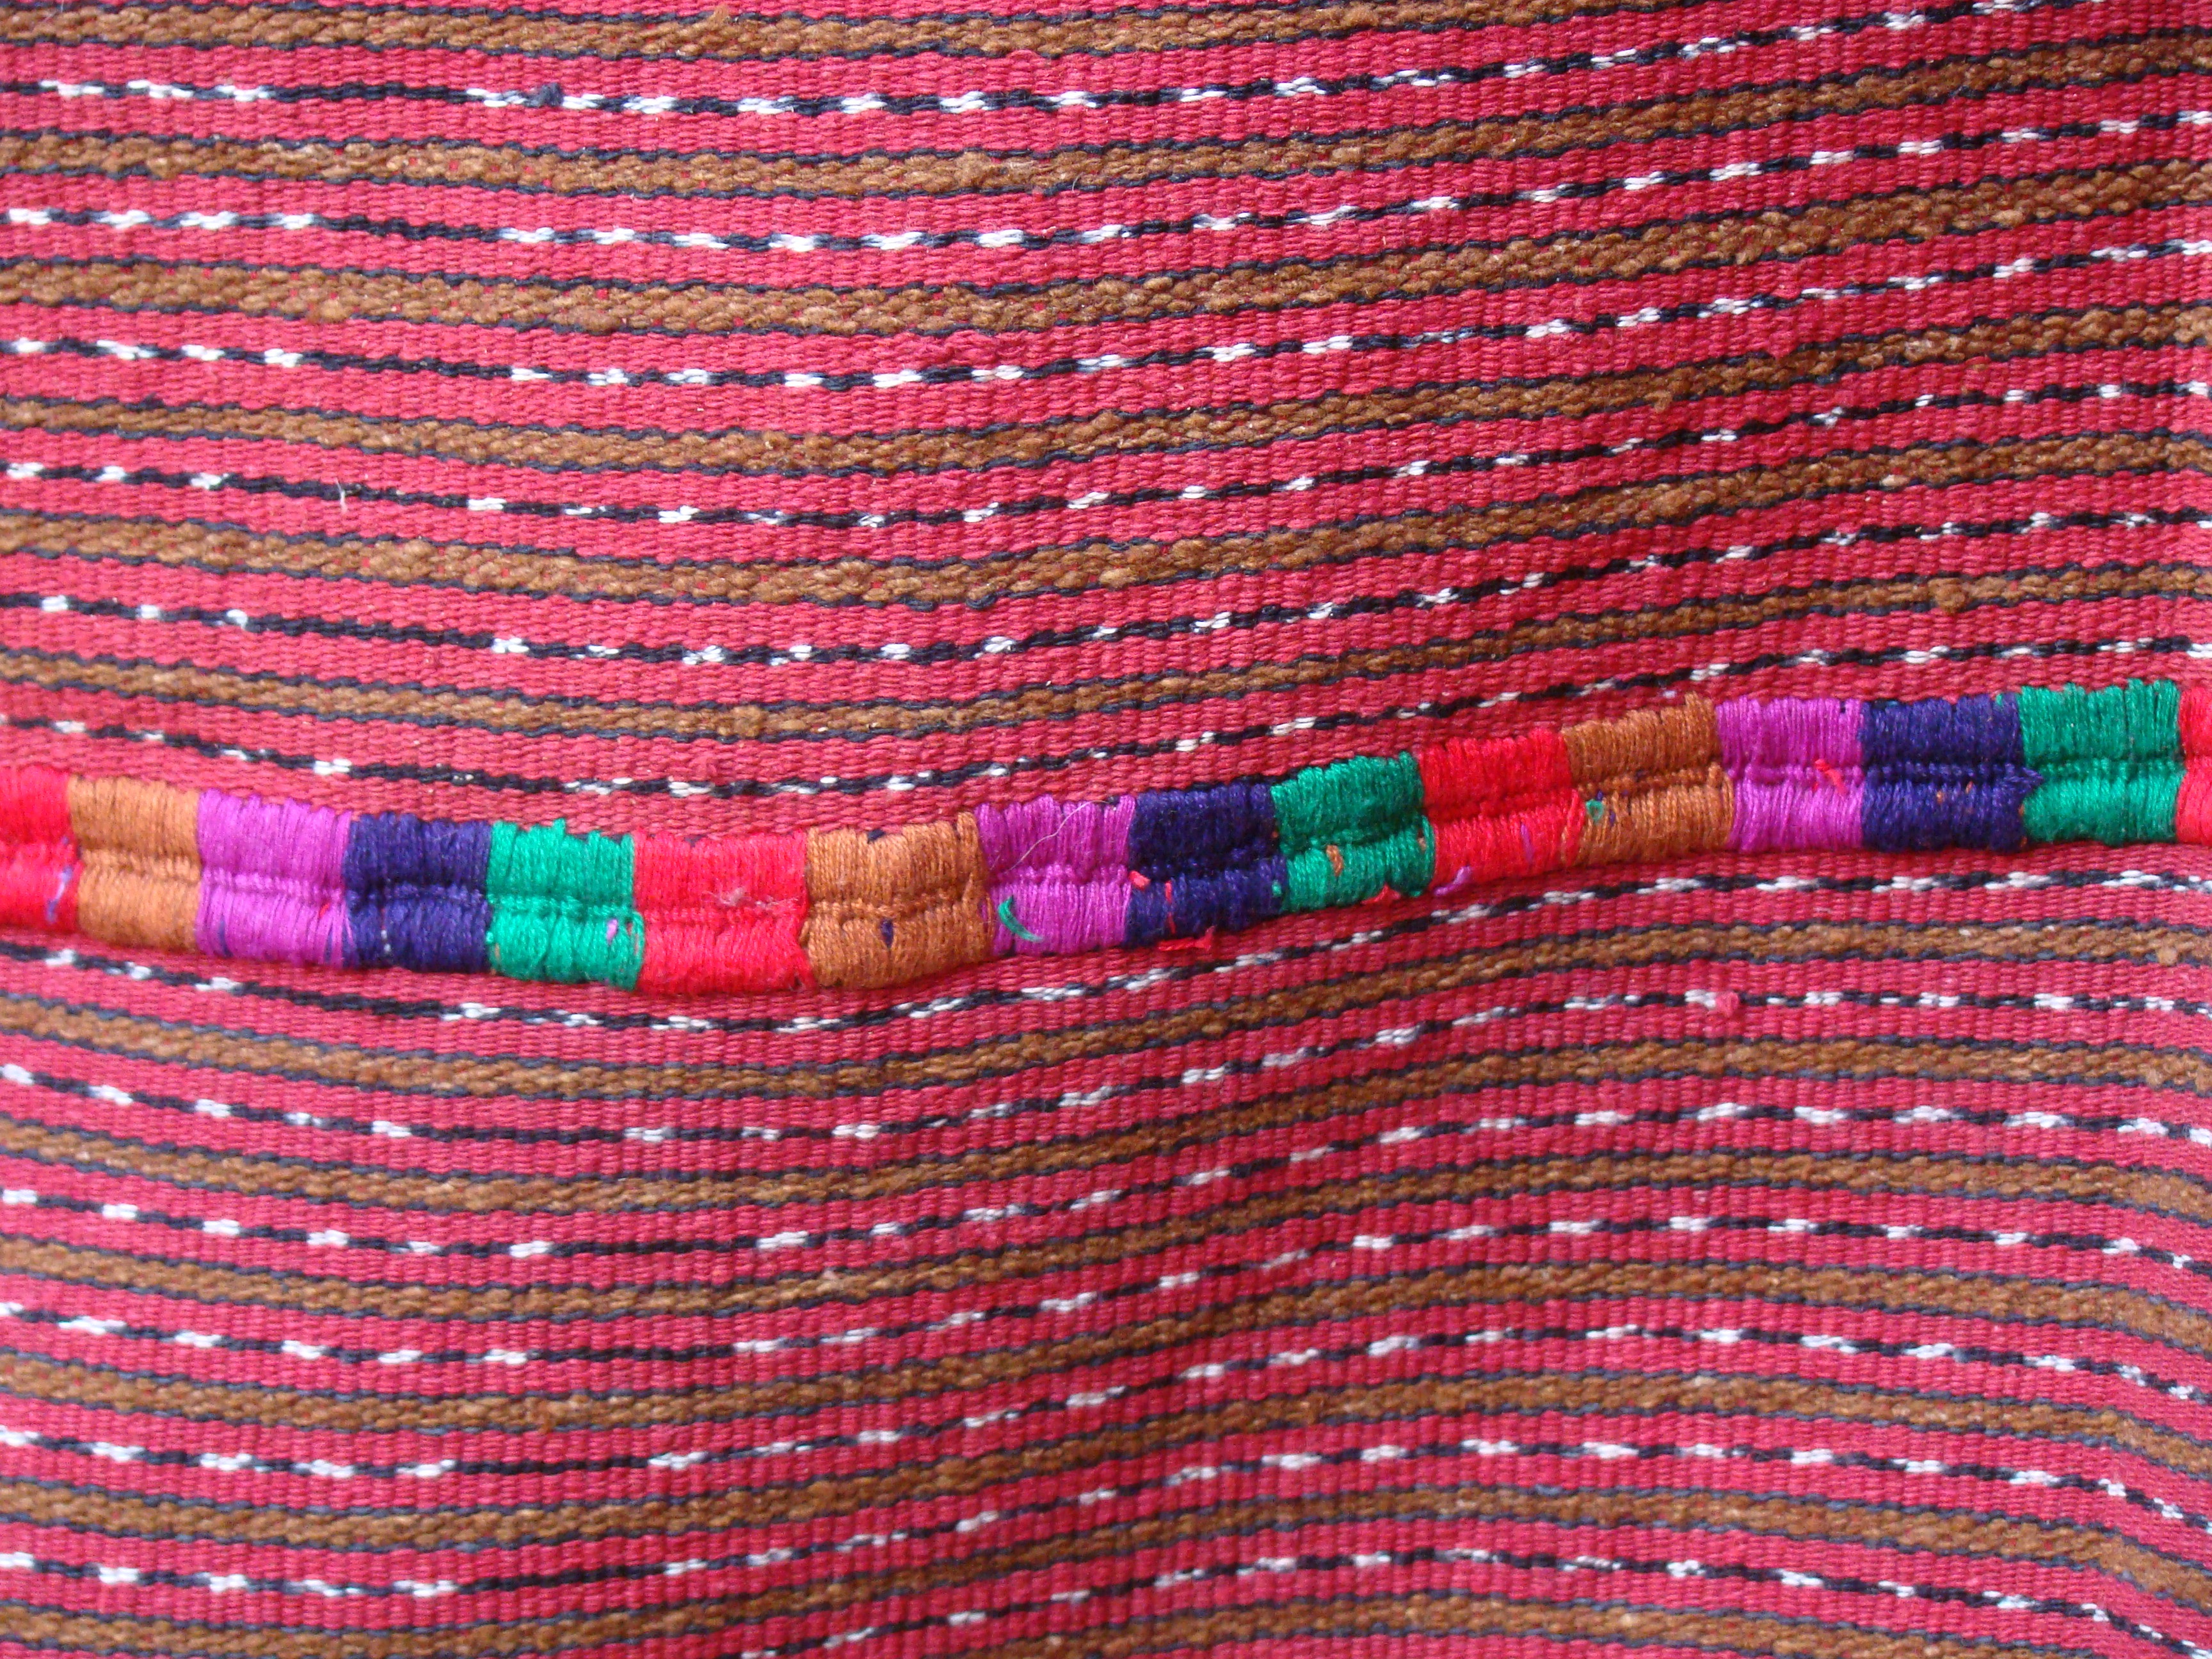
texture, pattern, red, color, rein, cloth, material, bracelet, thread, textile, magenta, woven, weaving, textiles, fashion accessory